Tuen Ma line

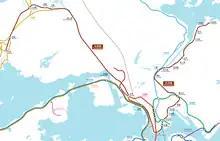
Geographically accurate map of the Tuen Ma line

Before the merger of the two major Hong Kong railway operators, the MTR Corporation (MTRC) and the Kowloon-Canton Railway Corporation (KCRC) rail networks in 2007, both the West Rail (opened in 2003) and the Ma On Shan Rail (opened in 2004) were operated by KCRC. Both railways were envisaged to be extended in the near future and platforms on the Ma On Shan line were built with reserved structures for extension at a later date.